(26308) 1998 SM165

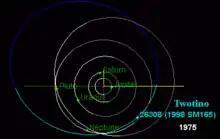
The orbit of compared to Pluto and Neptune

The observations with the infrared Spitzer Space Telescope combined with the orbits established using the Hubble Space Telescope allow the estimation of the density, assuming the components of equal albedo.